Employee compensation in the United States

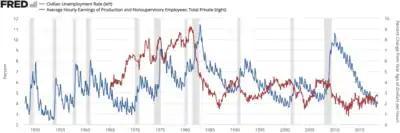
Unemployment compared to wages

Wage data ("e.g." median wages) for different occupations in the US can be found from the US Department of Labor Bureau of Labor Statistics, broken down into subgroups ("e.g." marketing managers, financial managers, etc.)